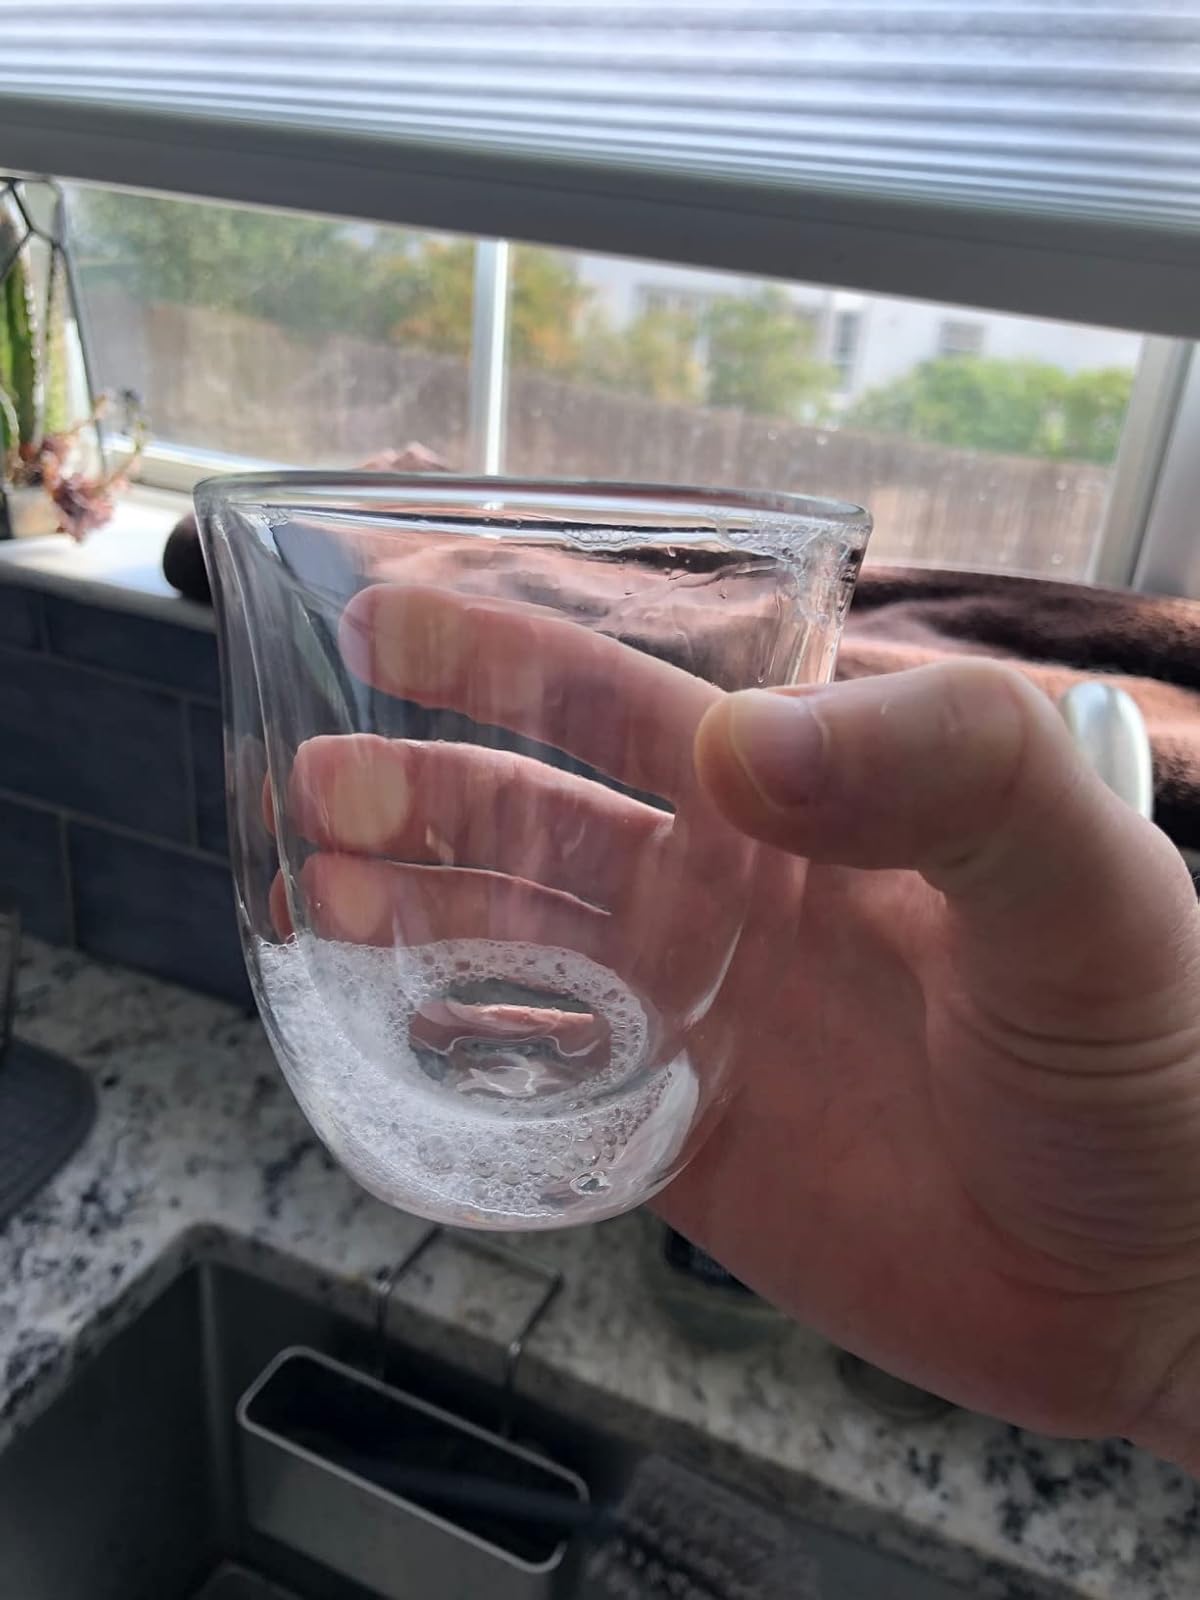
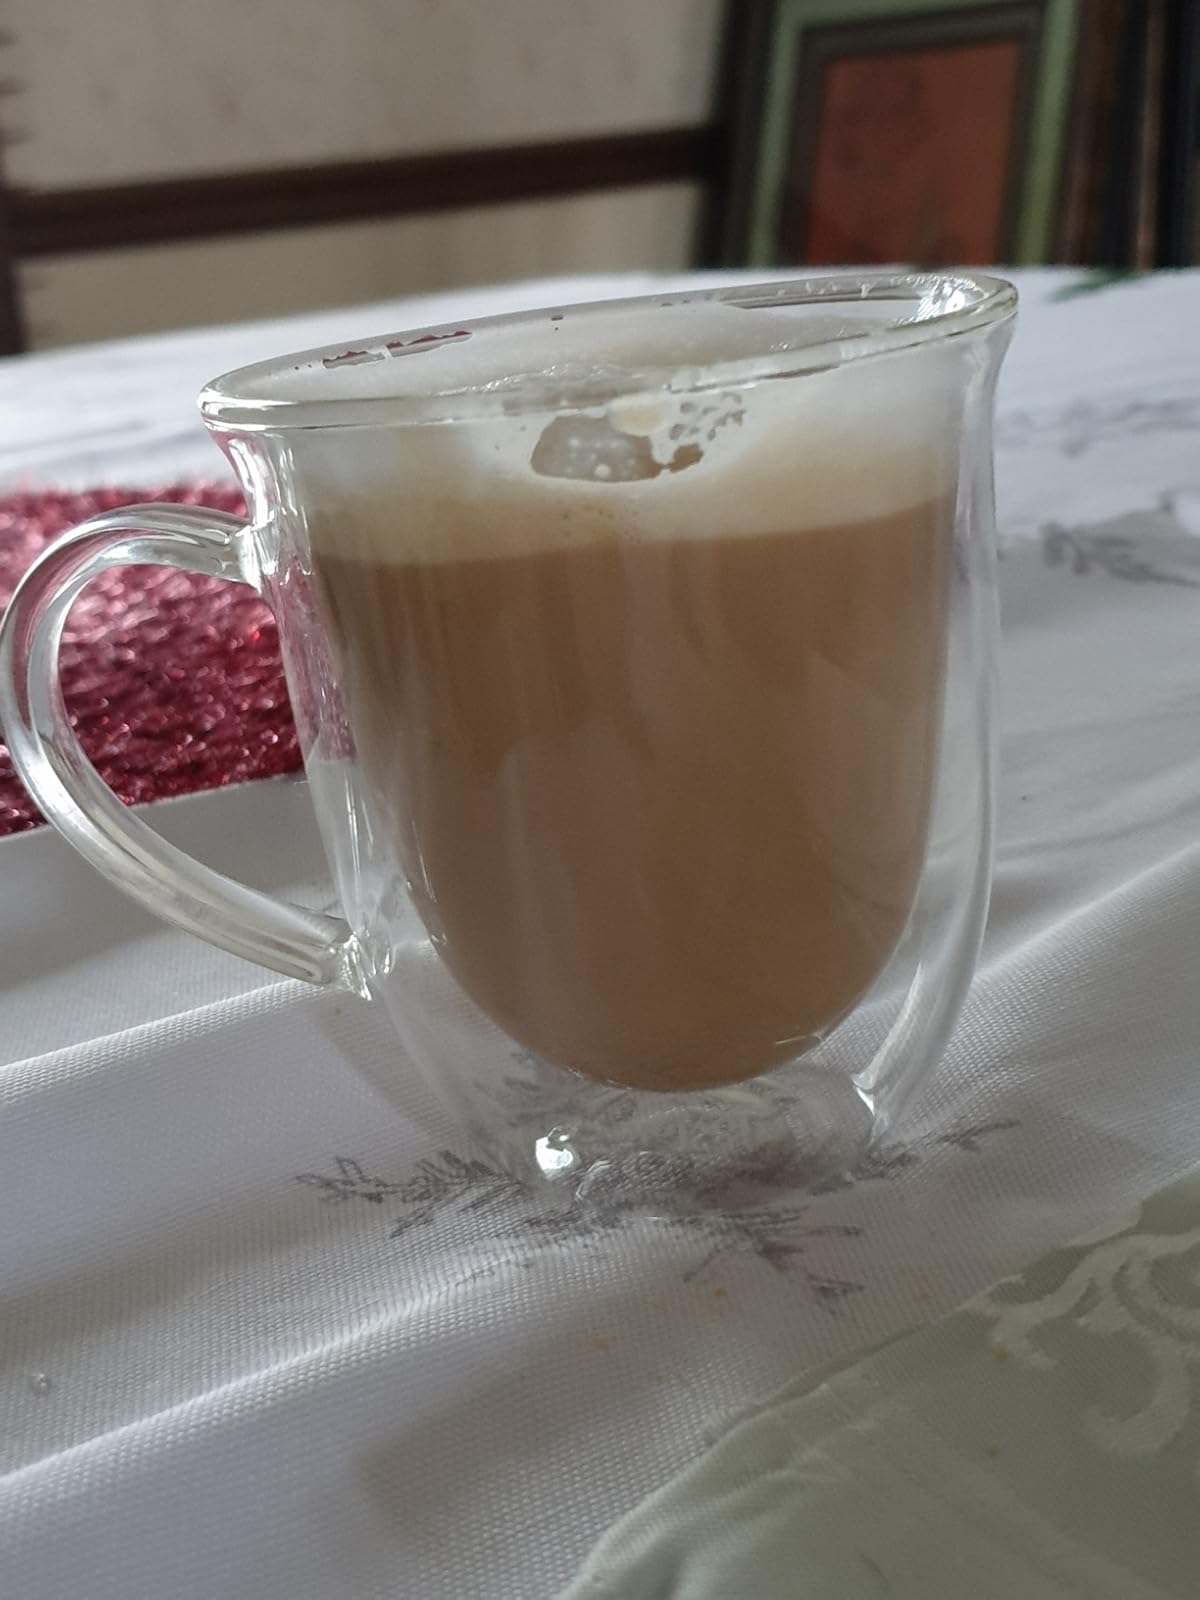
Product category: items_mug
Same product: no